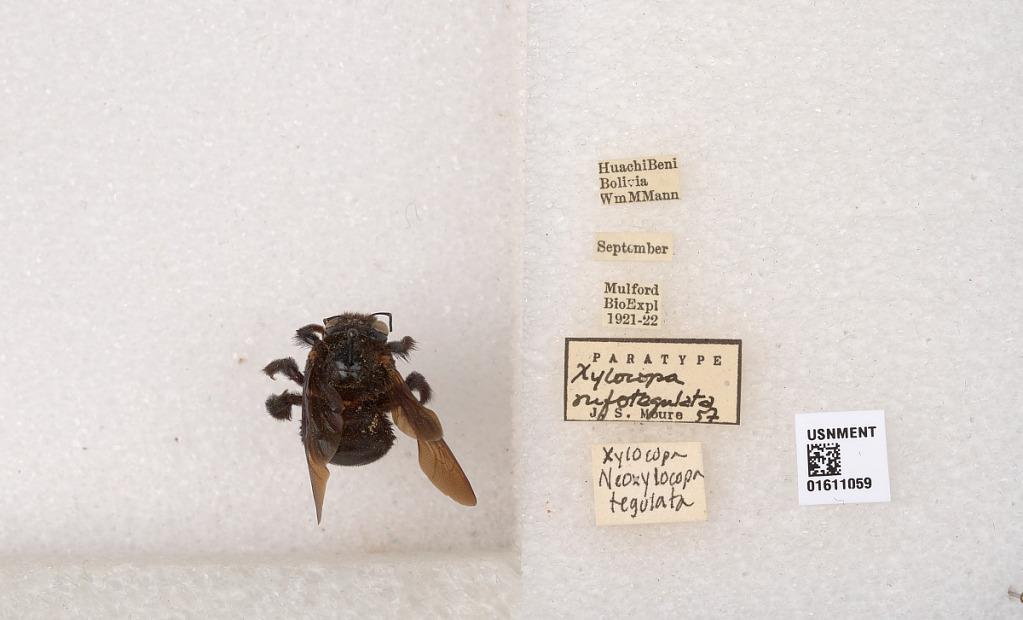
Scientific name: Xylocopa
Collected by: H. Wing
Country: Bolivia
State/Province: El Beni
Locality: Huachi
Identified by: Moure, J. S.